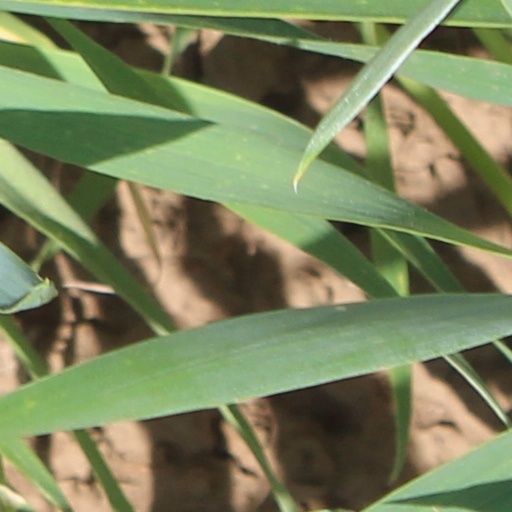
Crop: wheat